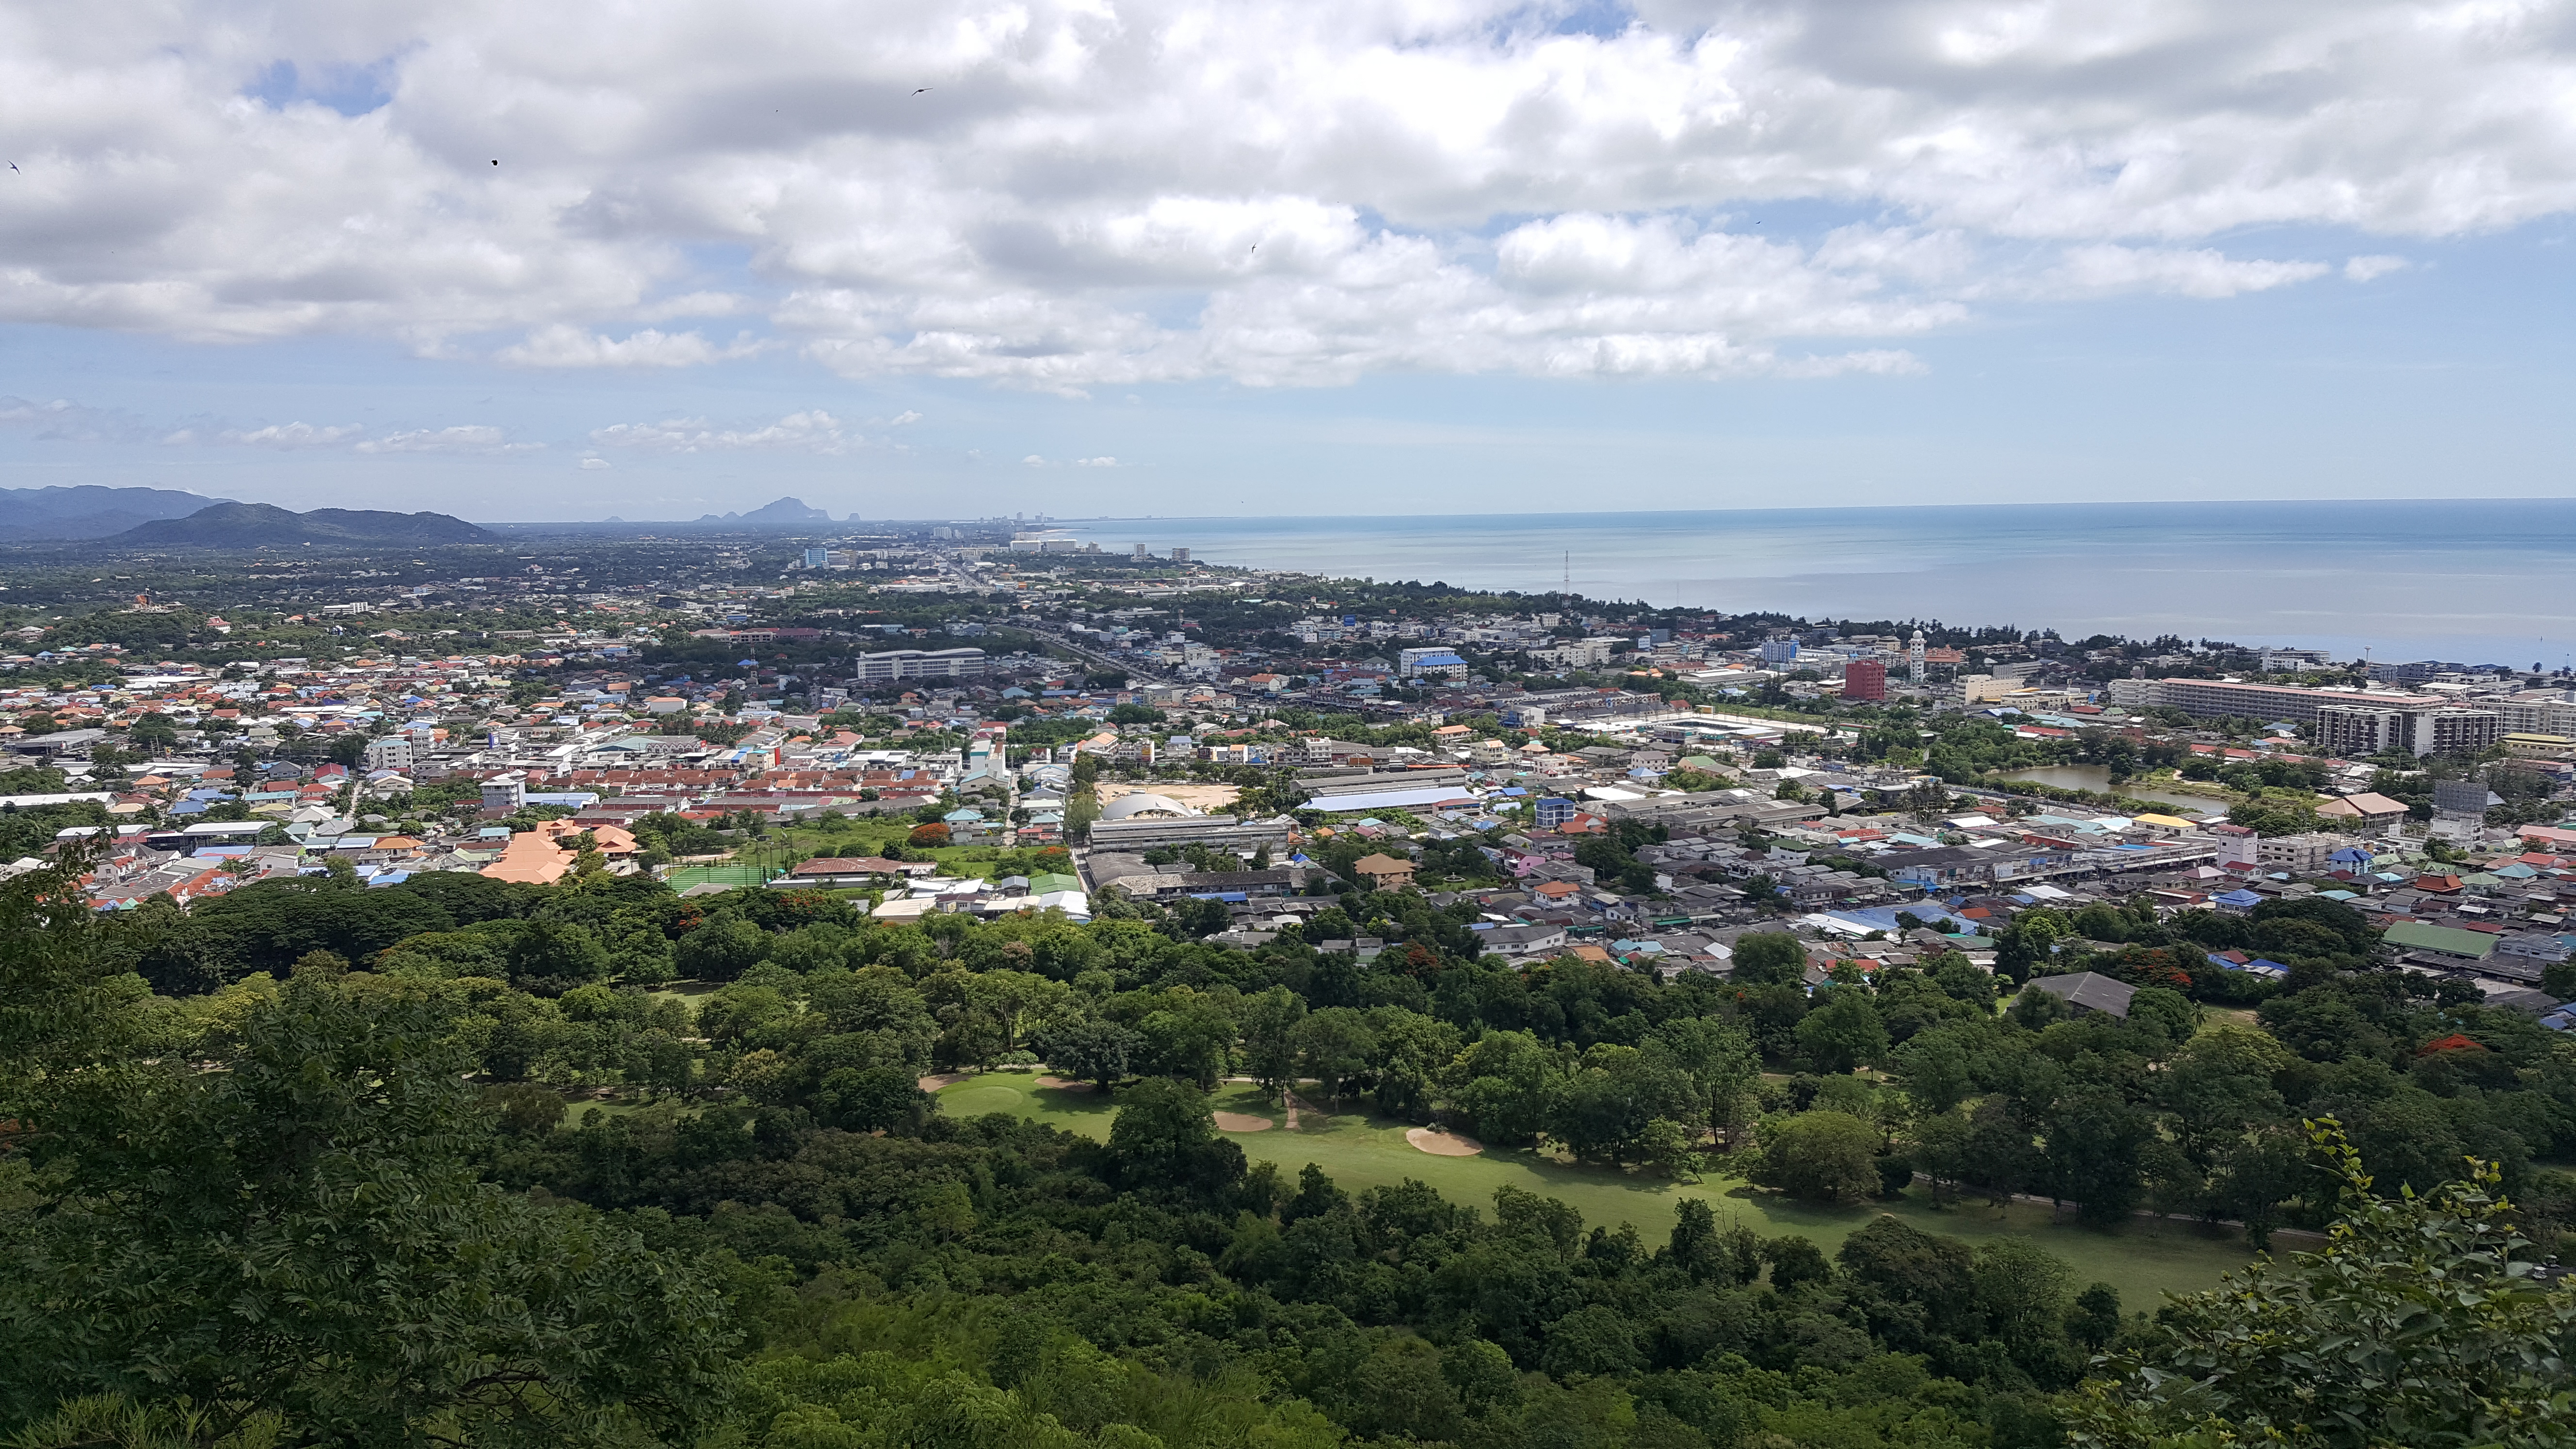
natural, sky, urban area, residential area, suburb, metropolitan area, human settlement, city, town, hill, cloud, bird's eye view, hill station, horizon, photography, cityscape, panorama, aerial photography, tree, landscape, neighbourhood, tourism, mountain, village, sea, coast, vacation, urban design, outer space, skyline, bay, mountain range, meteorological phenomenon, metropolis, cumulus